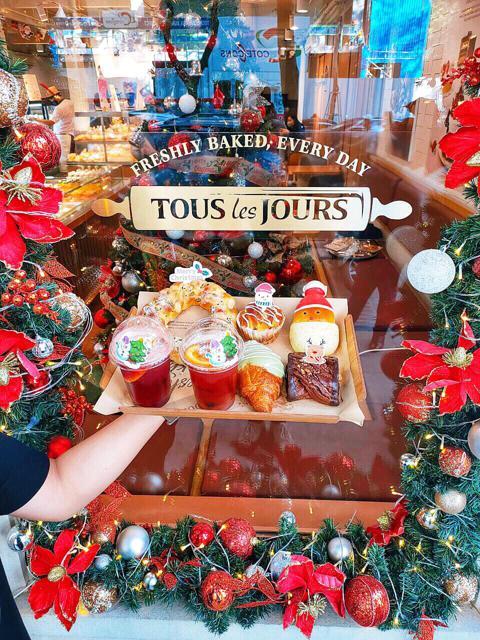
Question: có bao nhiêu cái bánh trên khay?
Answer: có năm cái bánh trên khay